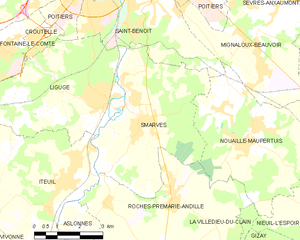
Carte des communes françaises Smarves